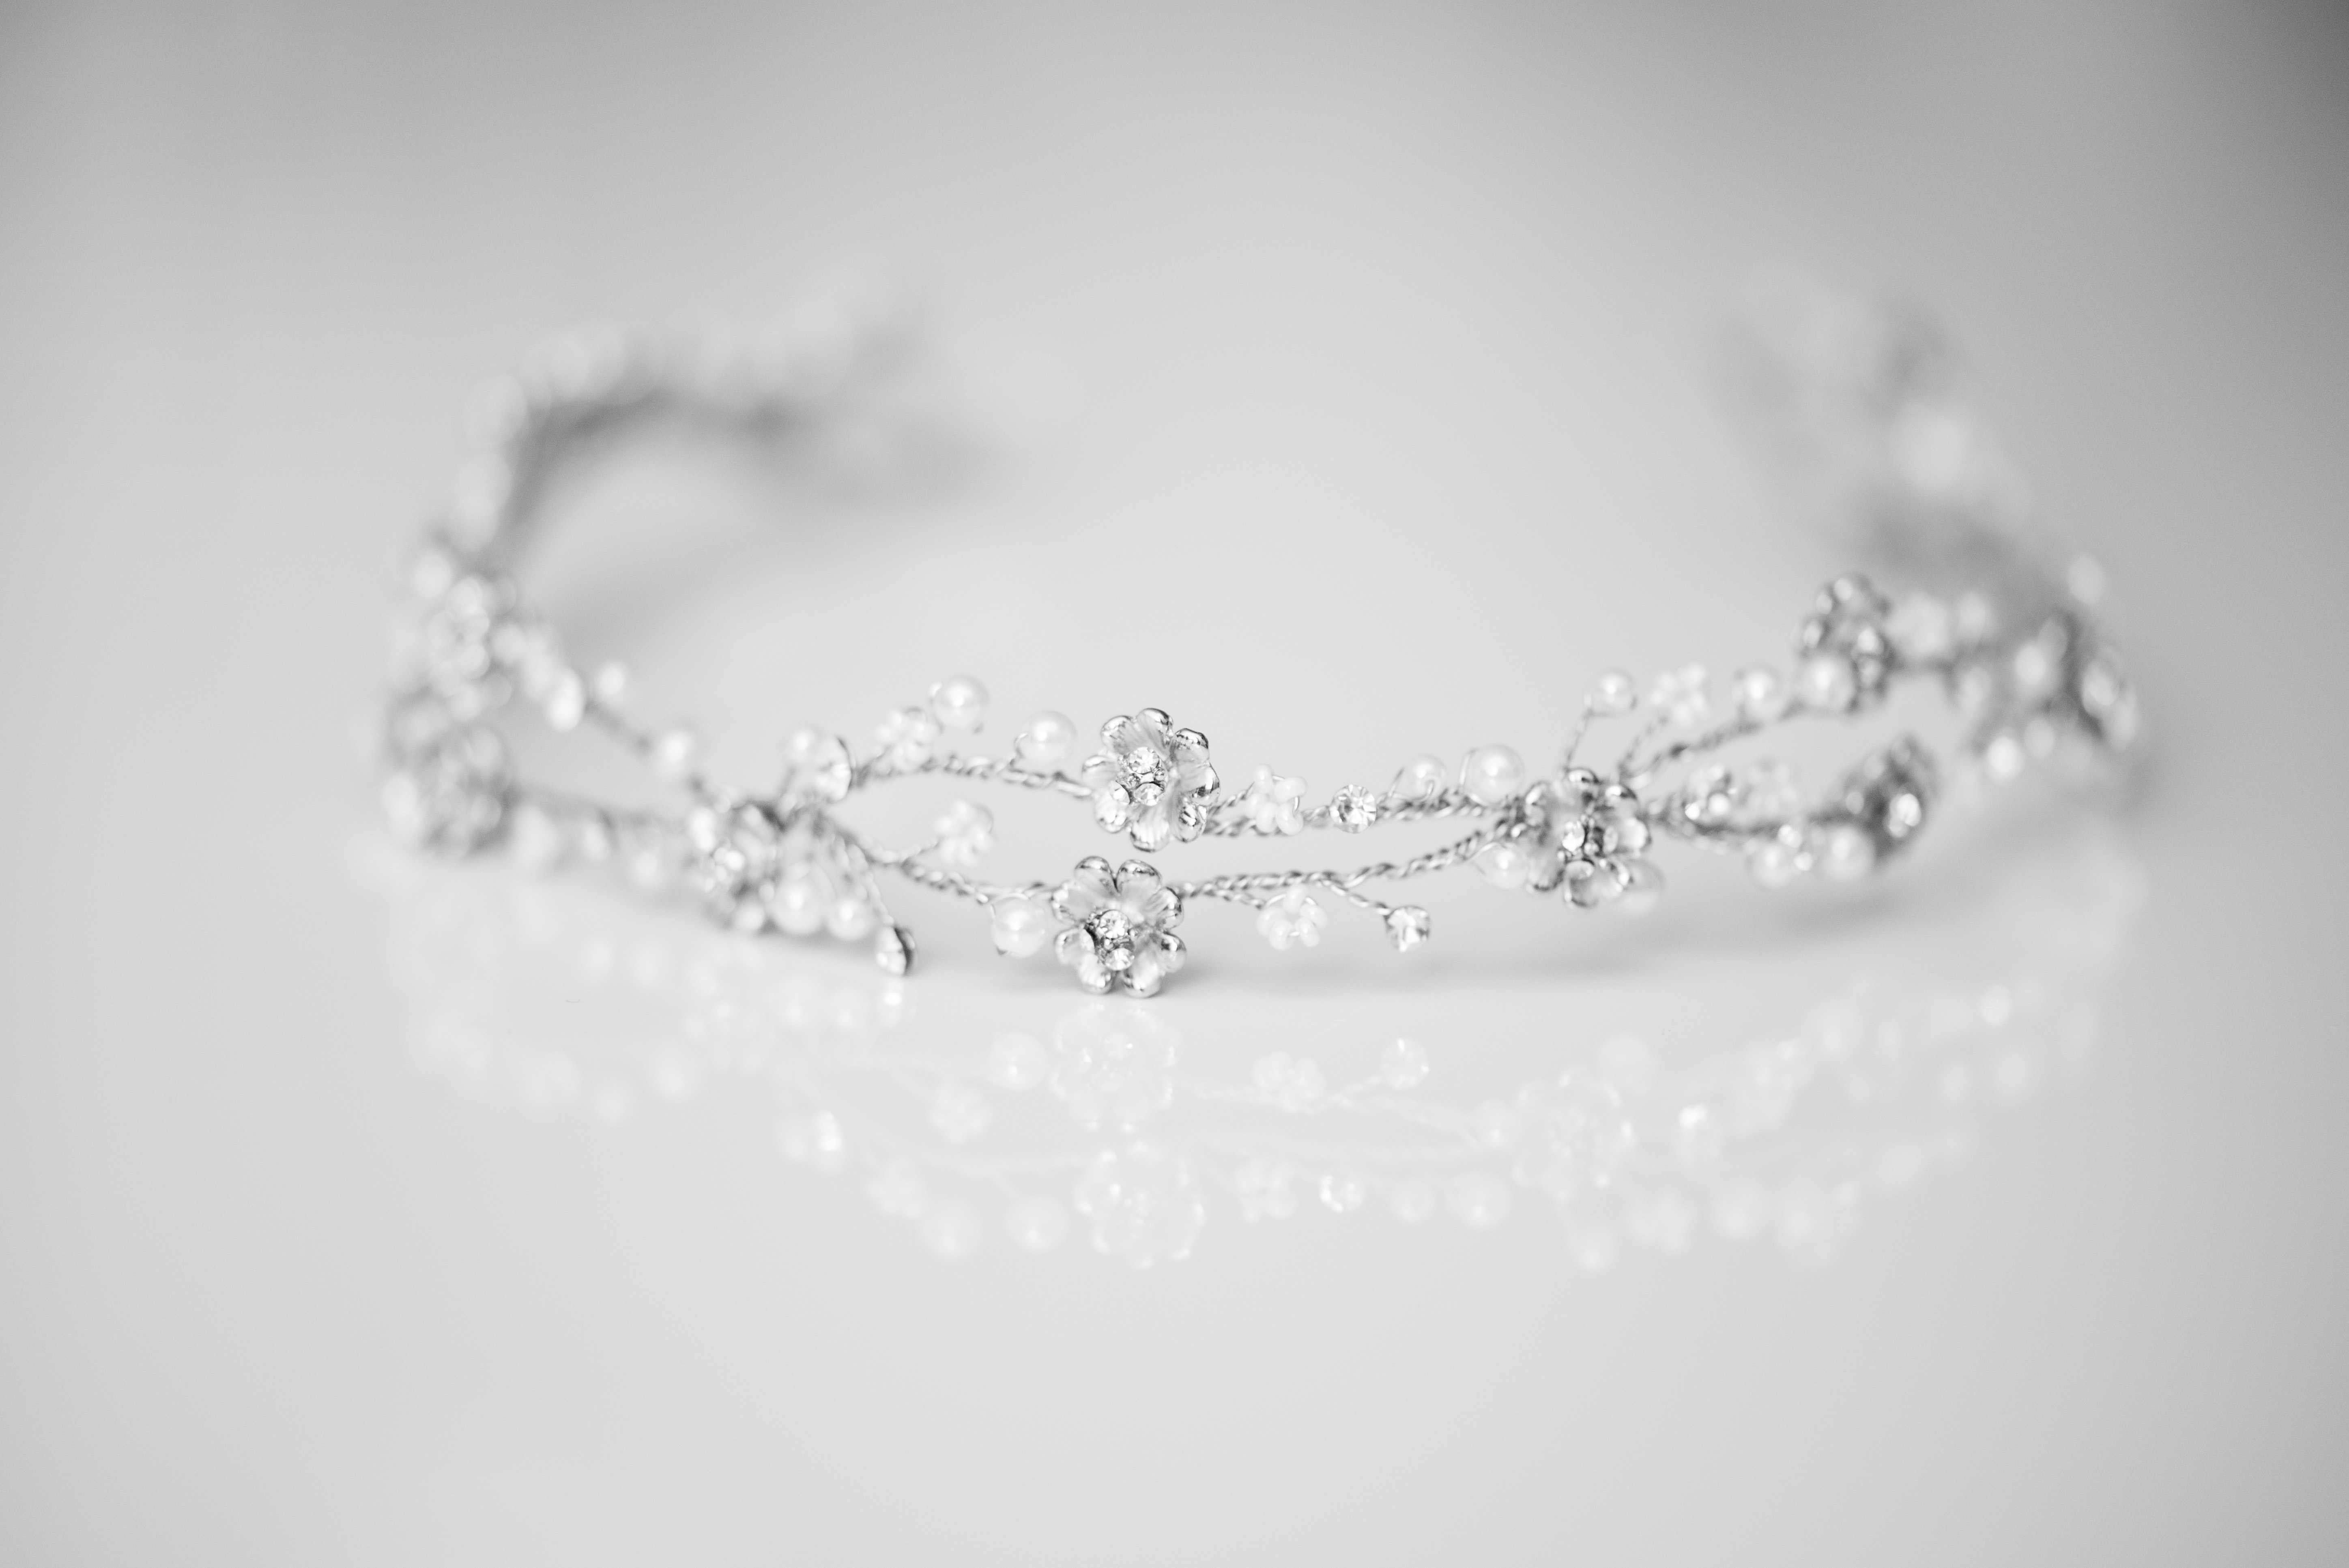
photograph, jewellery, black and white, photography, fashion accessory, water, macro photography, monochrome photography, hair accessory, close up, monochrome, headpiece, body jewelry, stock photography, still life photography